2024 NCAA Division I FBS football season

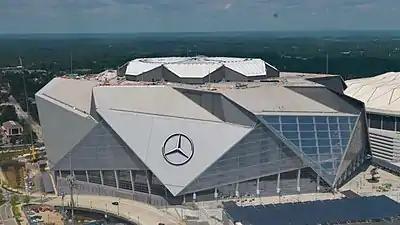
Mercedes-Benz Stadium in Atlanta, Georgia, hosted the championship game.

This is the first year under the expanded College Football Playoff format. Under this format, the five highest-ranked conference champions will receive automatic bids, while the next seven highest-ranked teams will receive at-large bids. The four highest-ranked conference champions will receive a first-round bye in the playoff.